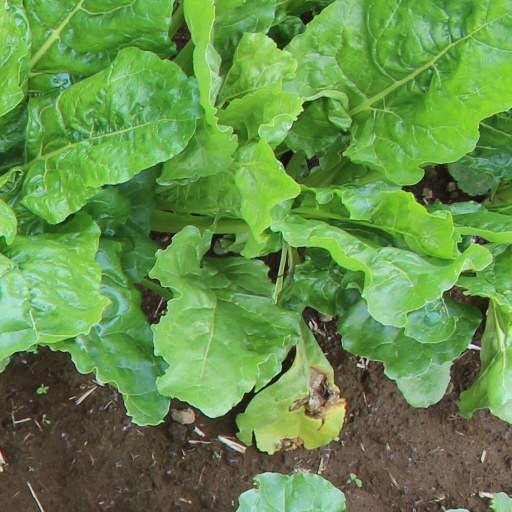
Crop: sugar beet